Tanya Hart

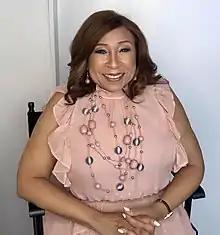
Hart taping a video special for AURN

Tanya Hart is an American television presenter, syndicated radio host and producer. She hosted entertainment programs such as E! Entertainment Television's "Gossip Show", and on BET's "Live From LA With Tanya Hart". In 2016, she was elected as co-chair of The Caucus for Producers, Writers & Directors, making her the first African-American and first woman to head up the 40-year-old entertainment industry trade organization.